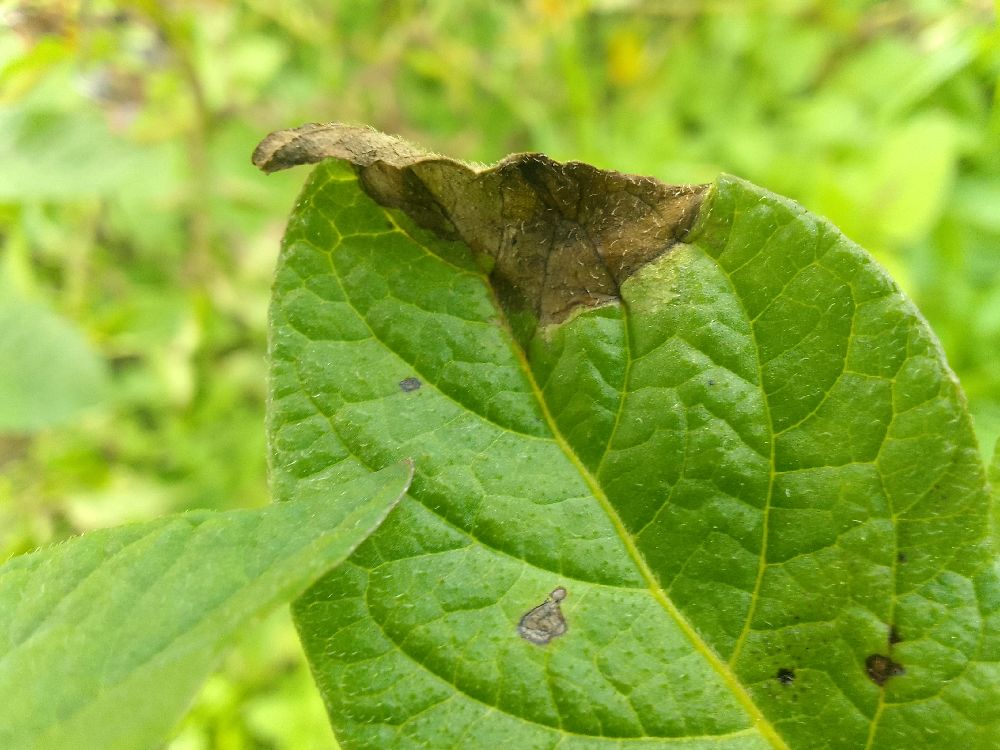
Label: Late blight